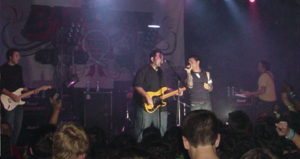
Further Seems Forever est un groupe de rock américain, originaire de Pompano Beach, en Floride. Formé en 1998, le groupe est dissous en 2006, et reformé en 2010.